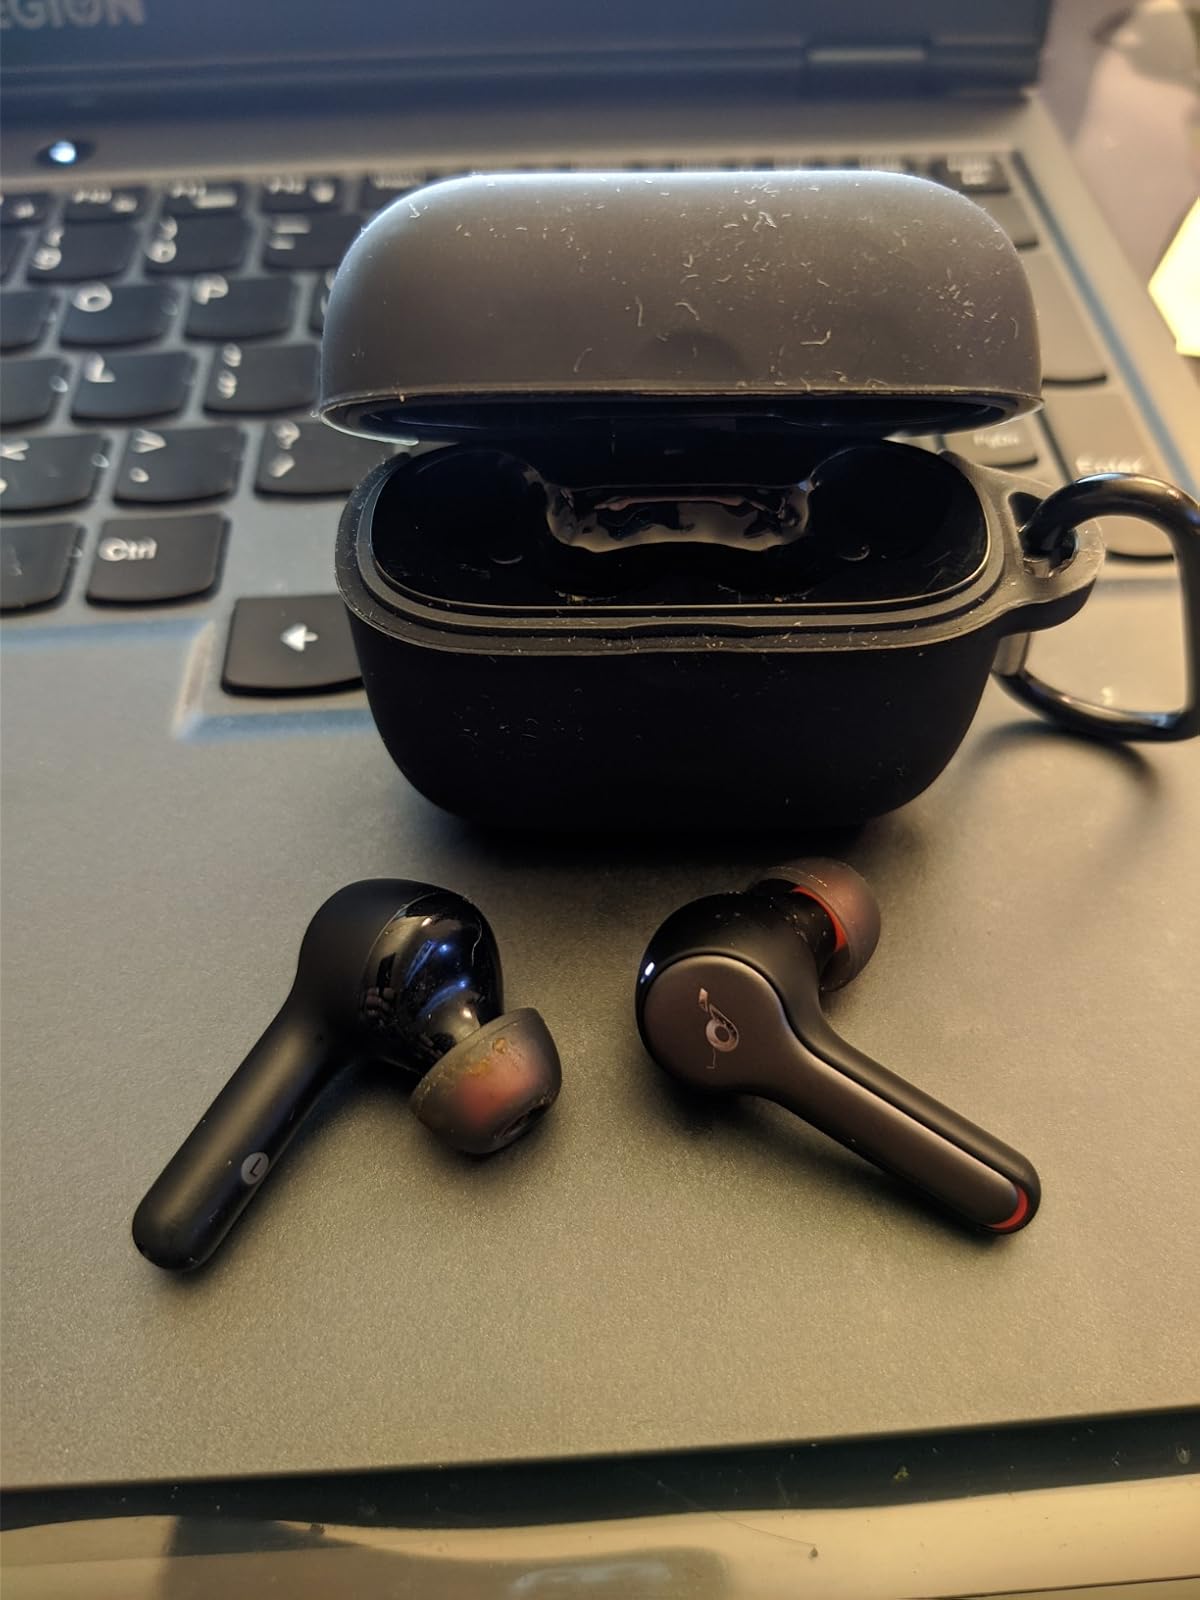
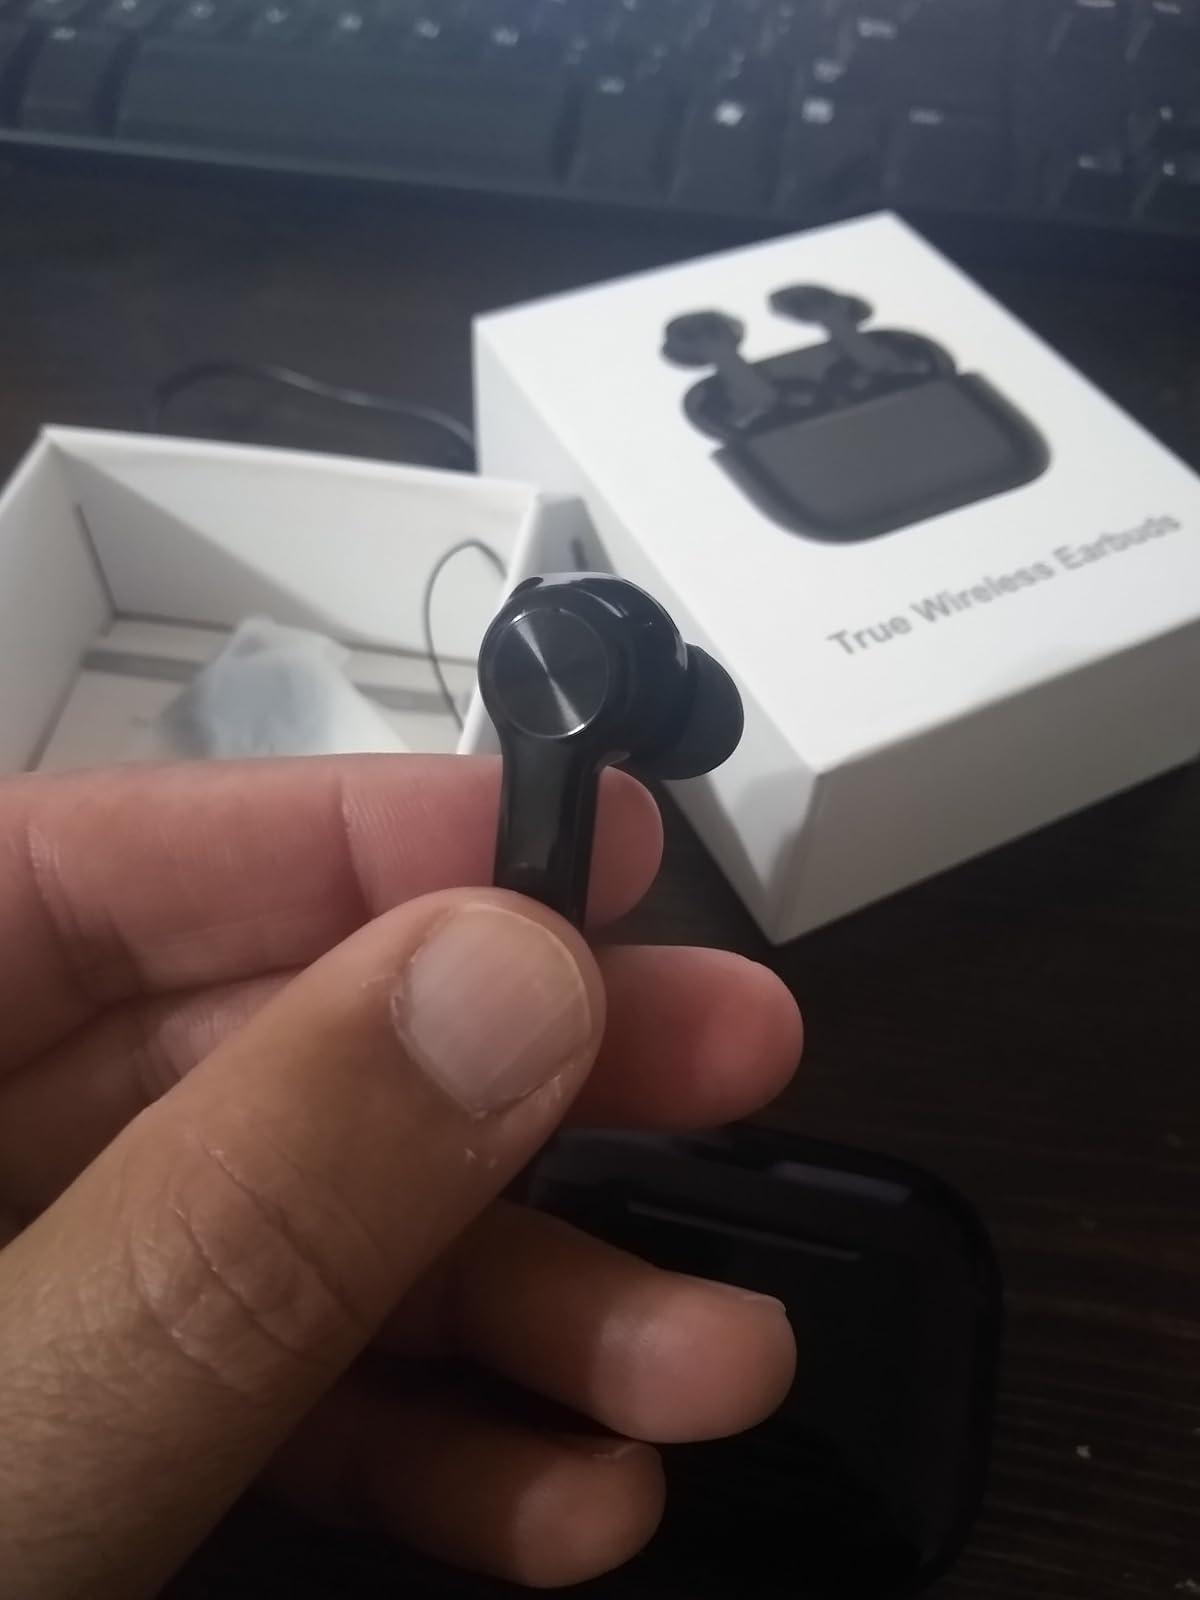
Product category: earbuds
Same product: no